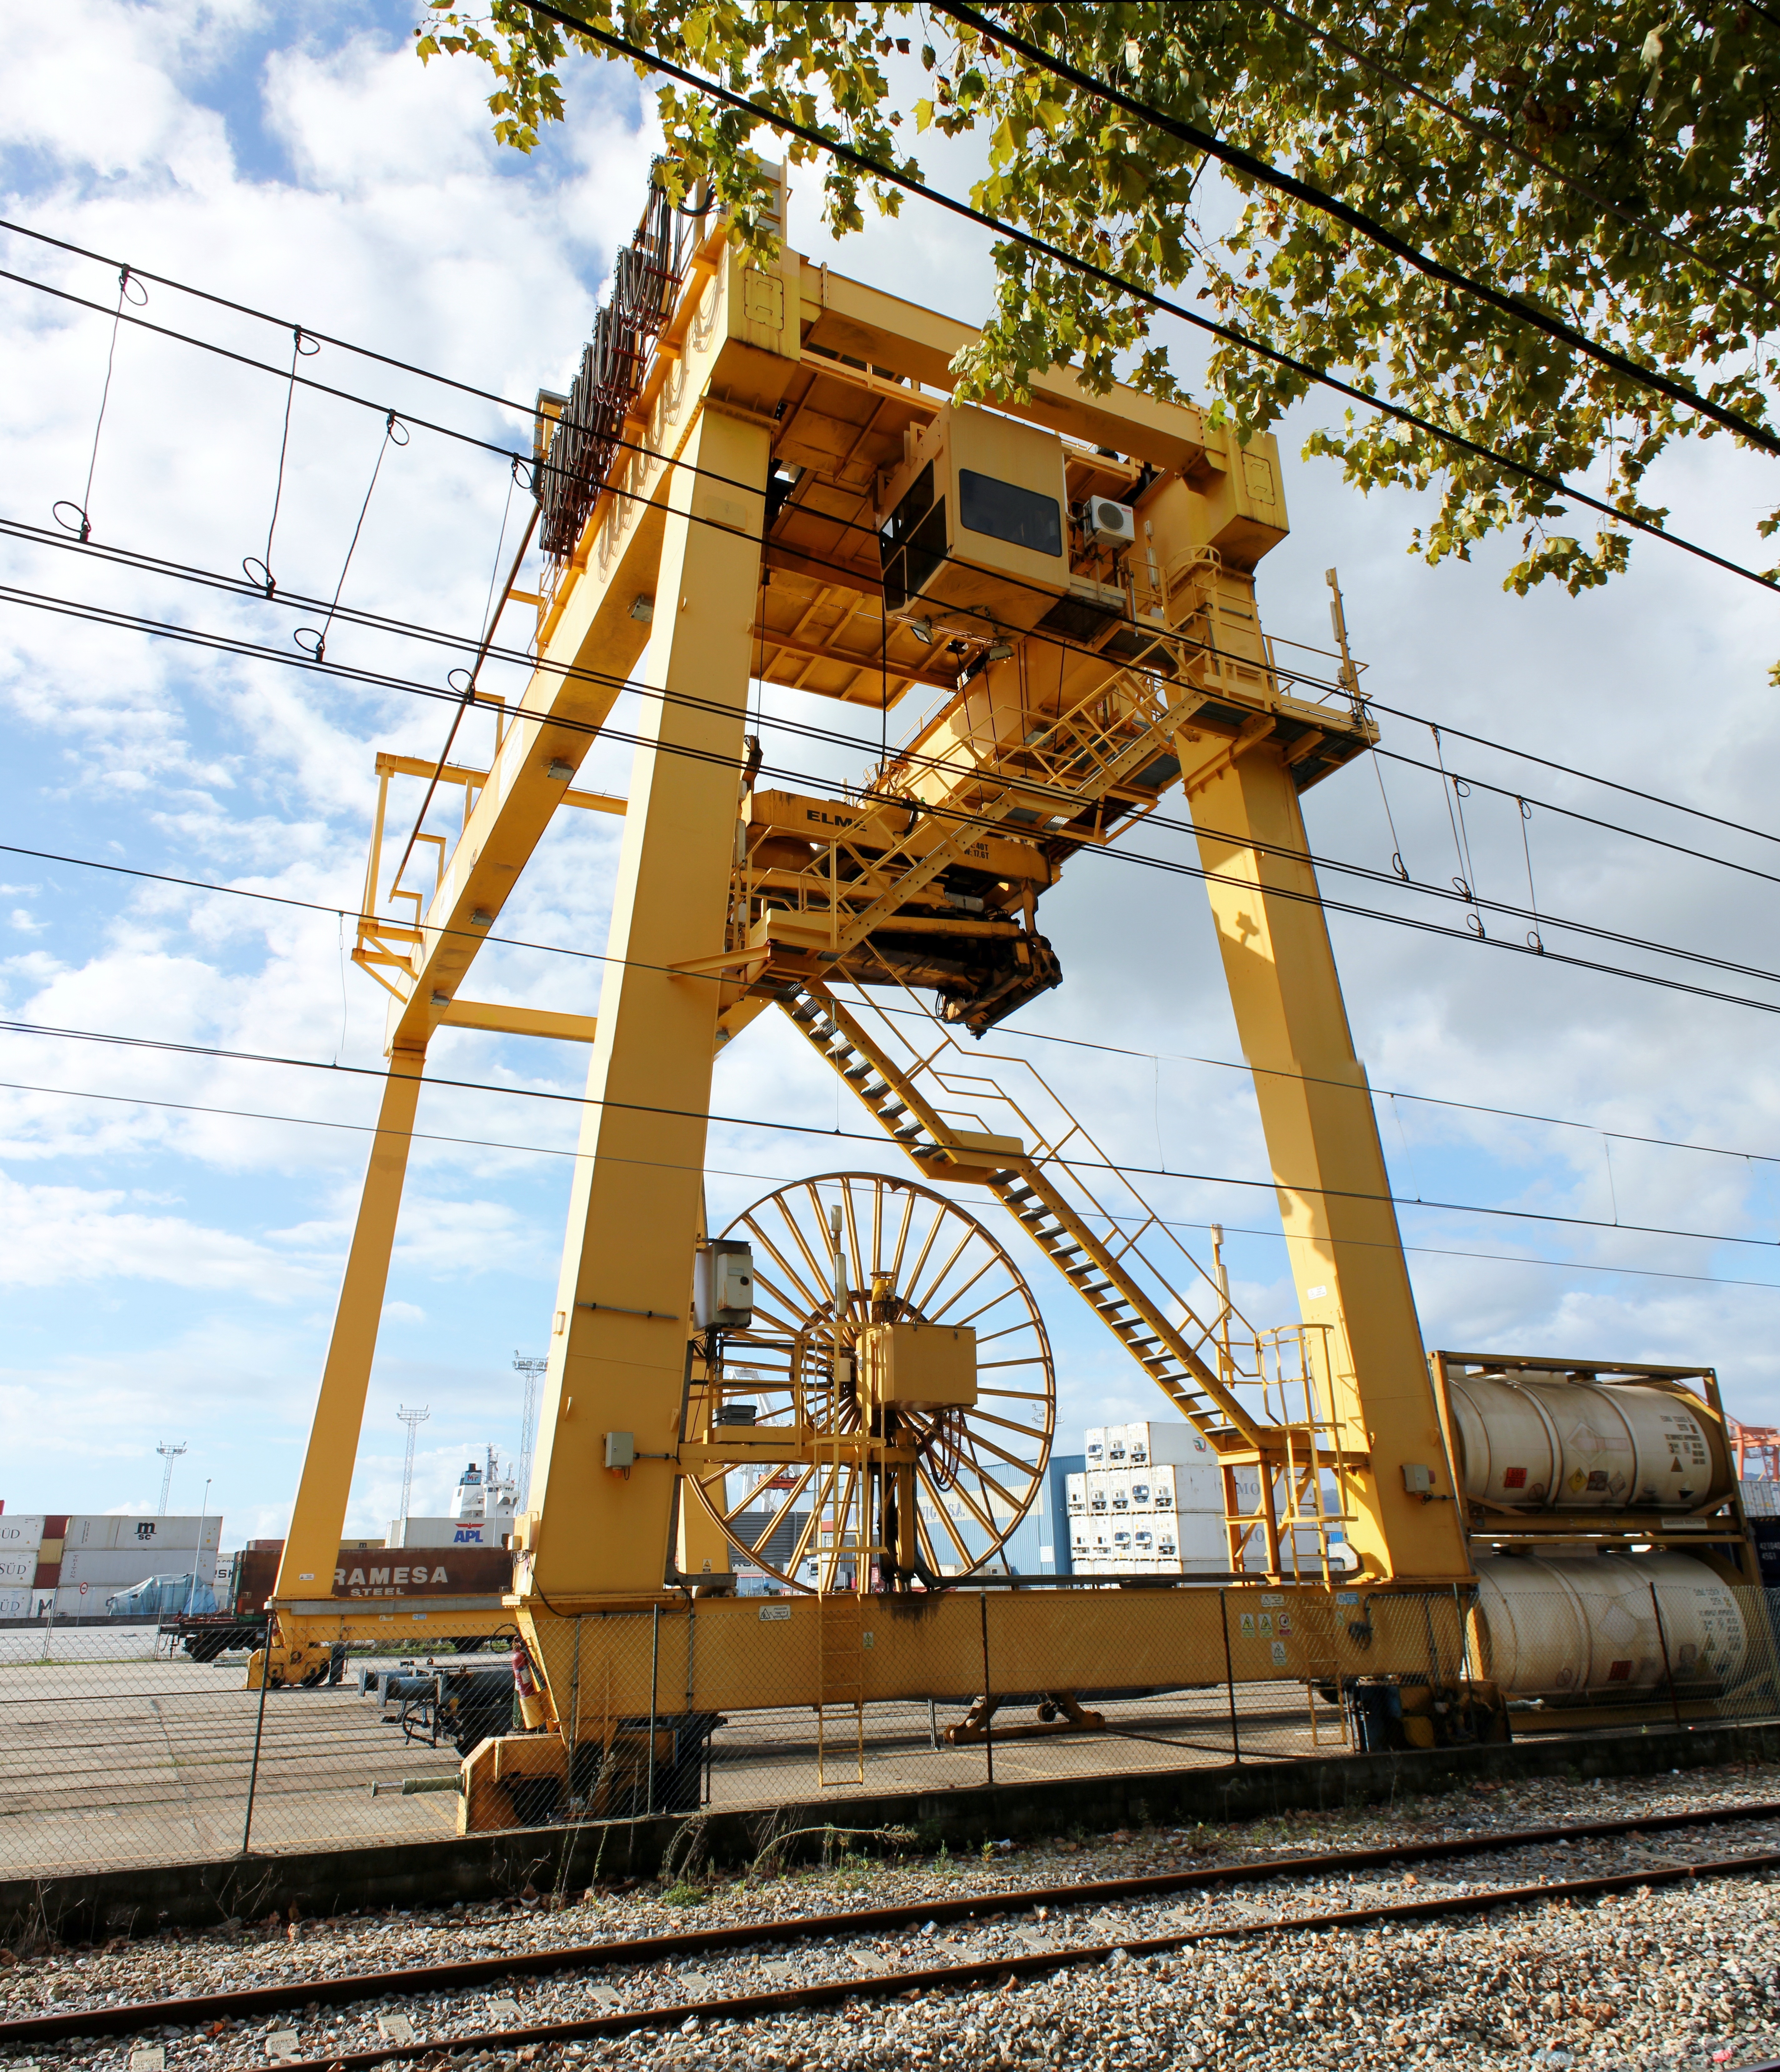
track, transport, construction, vehicle, industry, port, crane, demolition, vigo, construction equipment, rolling stock